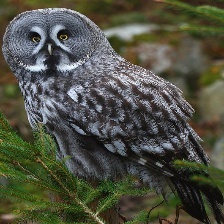
Species: GREAT GRAY OWL
Scientific name: STRIX NEBULOSA
ImageNet parent category: great_grey_owl